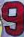
Number: 9